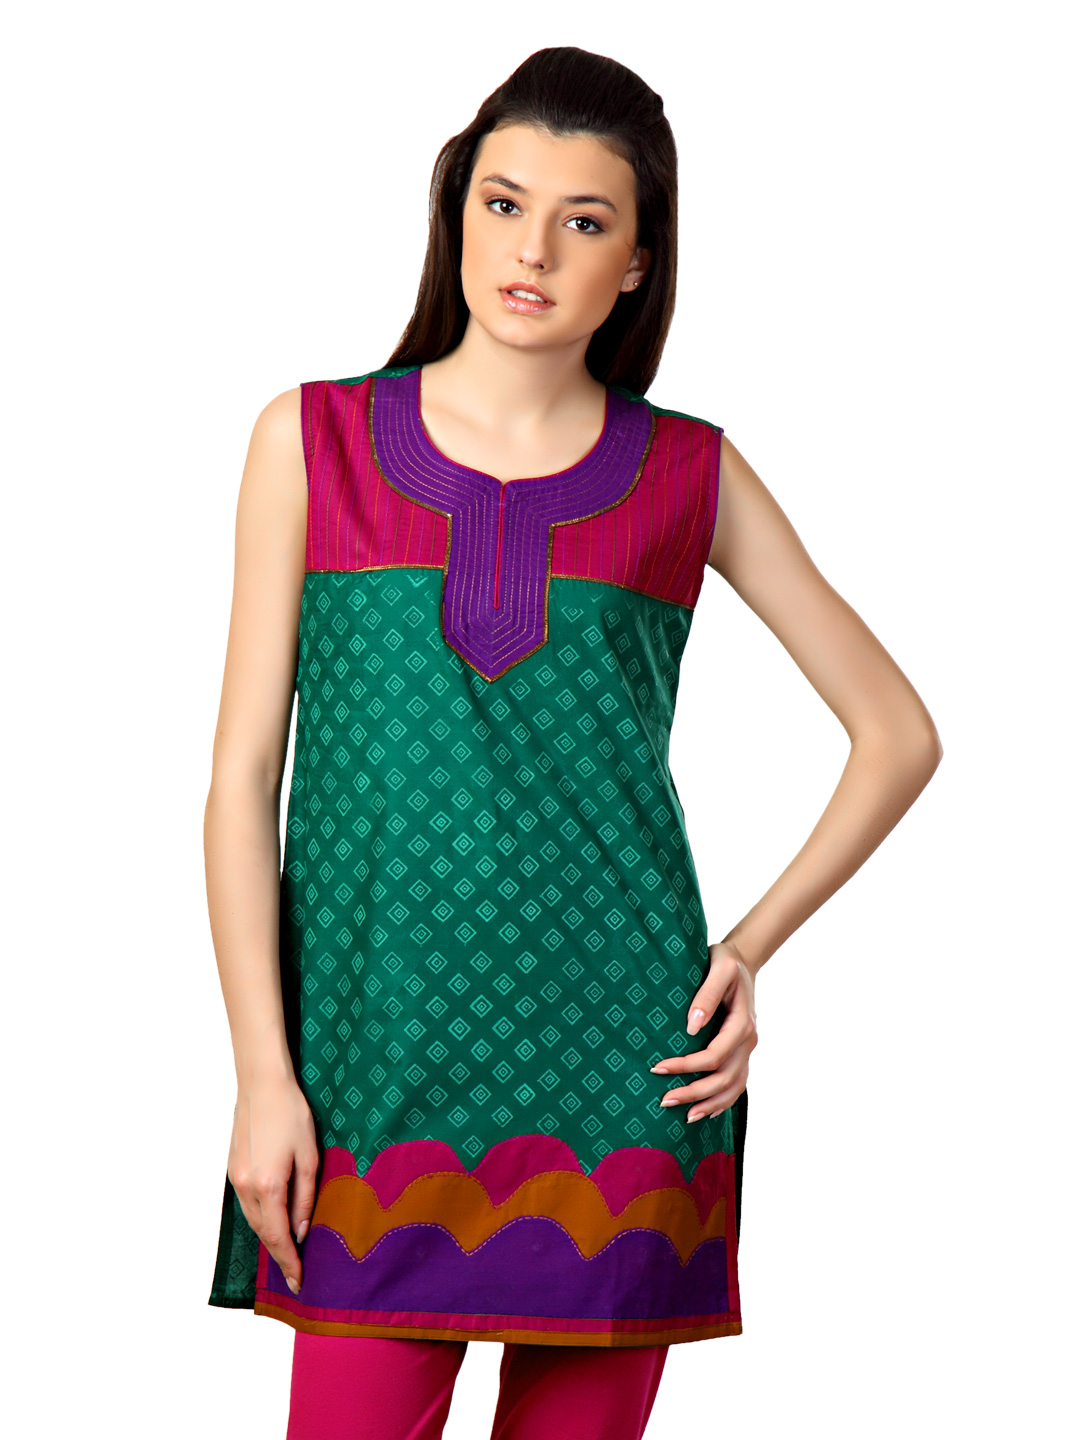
Span Women Printed Green Kurta
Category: Apparel / Topwear / Kurtas
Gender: Women
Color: Green
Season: Summer 2012
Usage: Ethnic